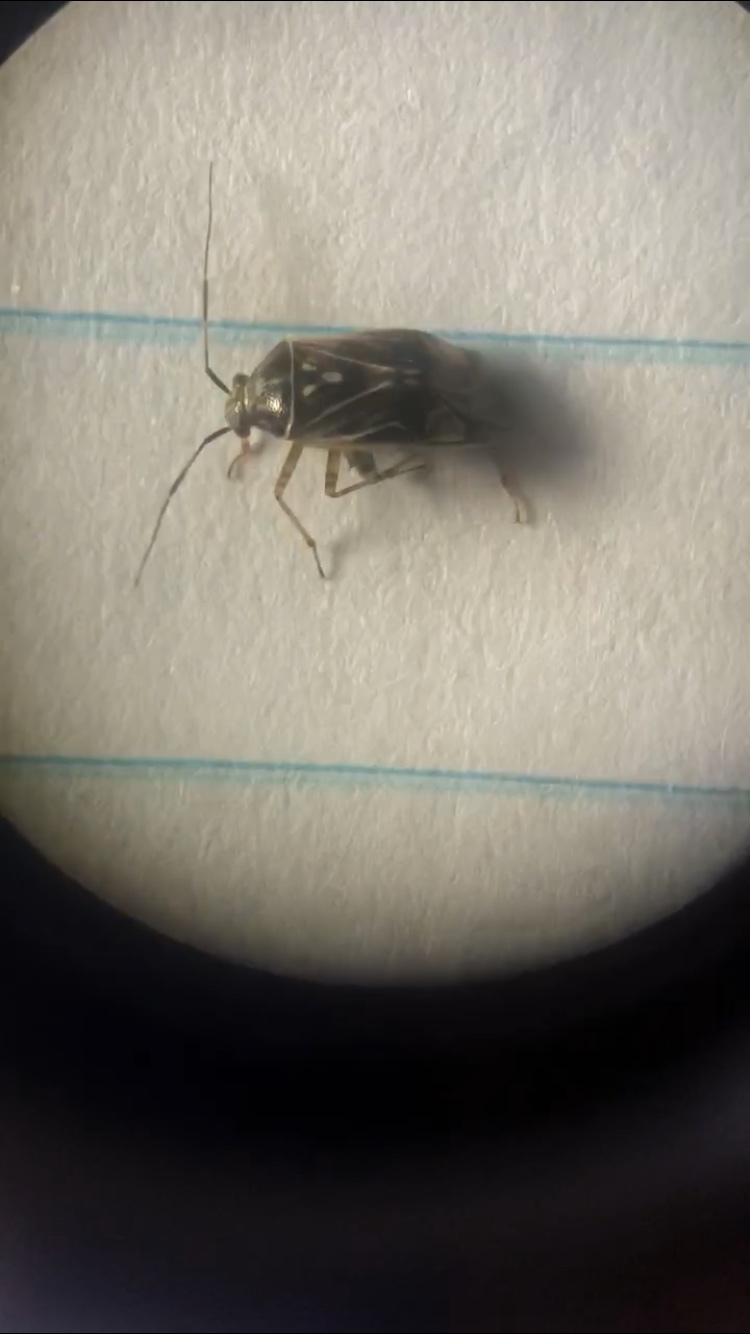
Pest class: lygus_bug